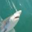
Label: shark